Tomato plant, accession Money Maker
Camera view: tilt-top (135 deg); turntable rotation: 150 degrees
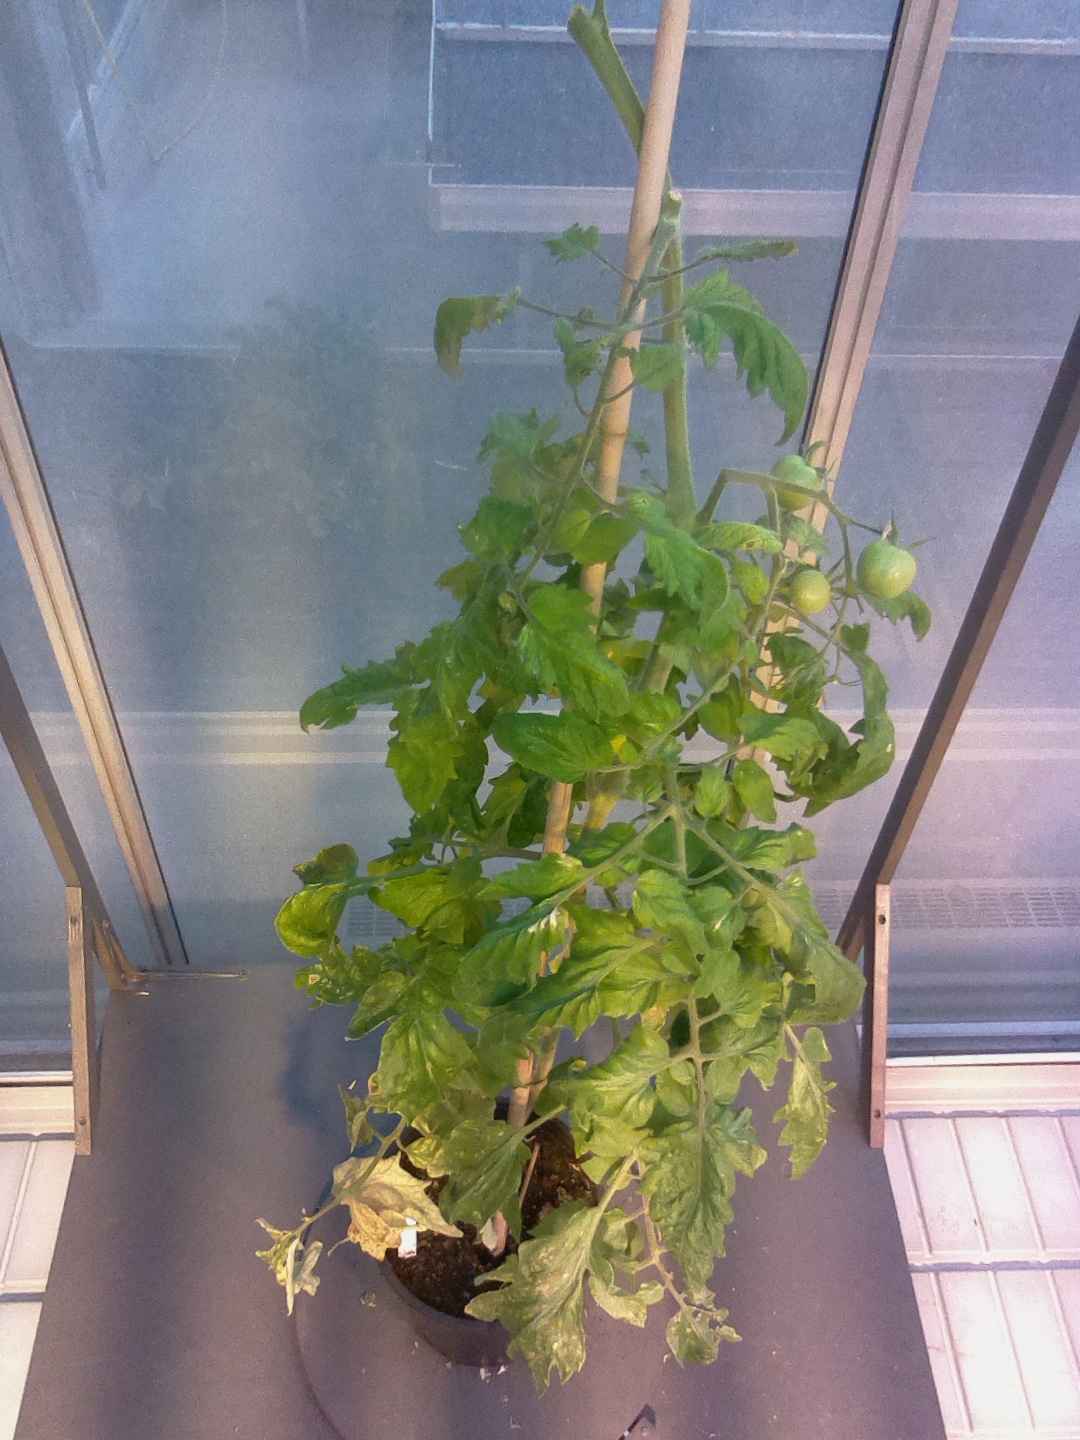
BBCH growth stage 78: 80% -90% of final fruit size